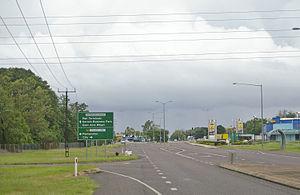
La Stuart Highway est un des grands axes routiers de l'Australie et fait partie de l'Highway 1 et de la National Highway qui, du sud au nord par l'intérieur de l'Australie, relie Adélaïde à Darwin en passant par Alice Springs. Elle a une longueur totale de 2834 kilomètres. La Stuart Highway est souvent appelée plus simplement The Track.